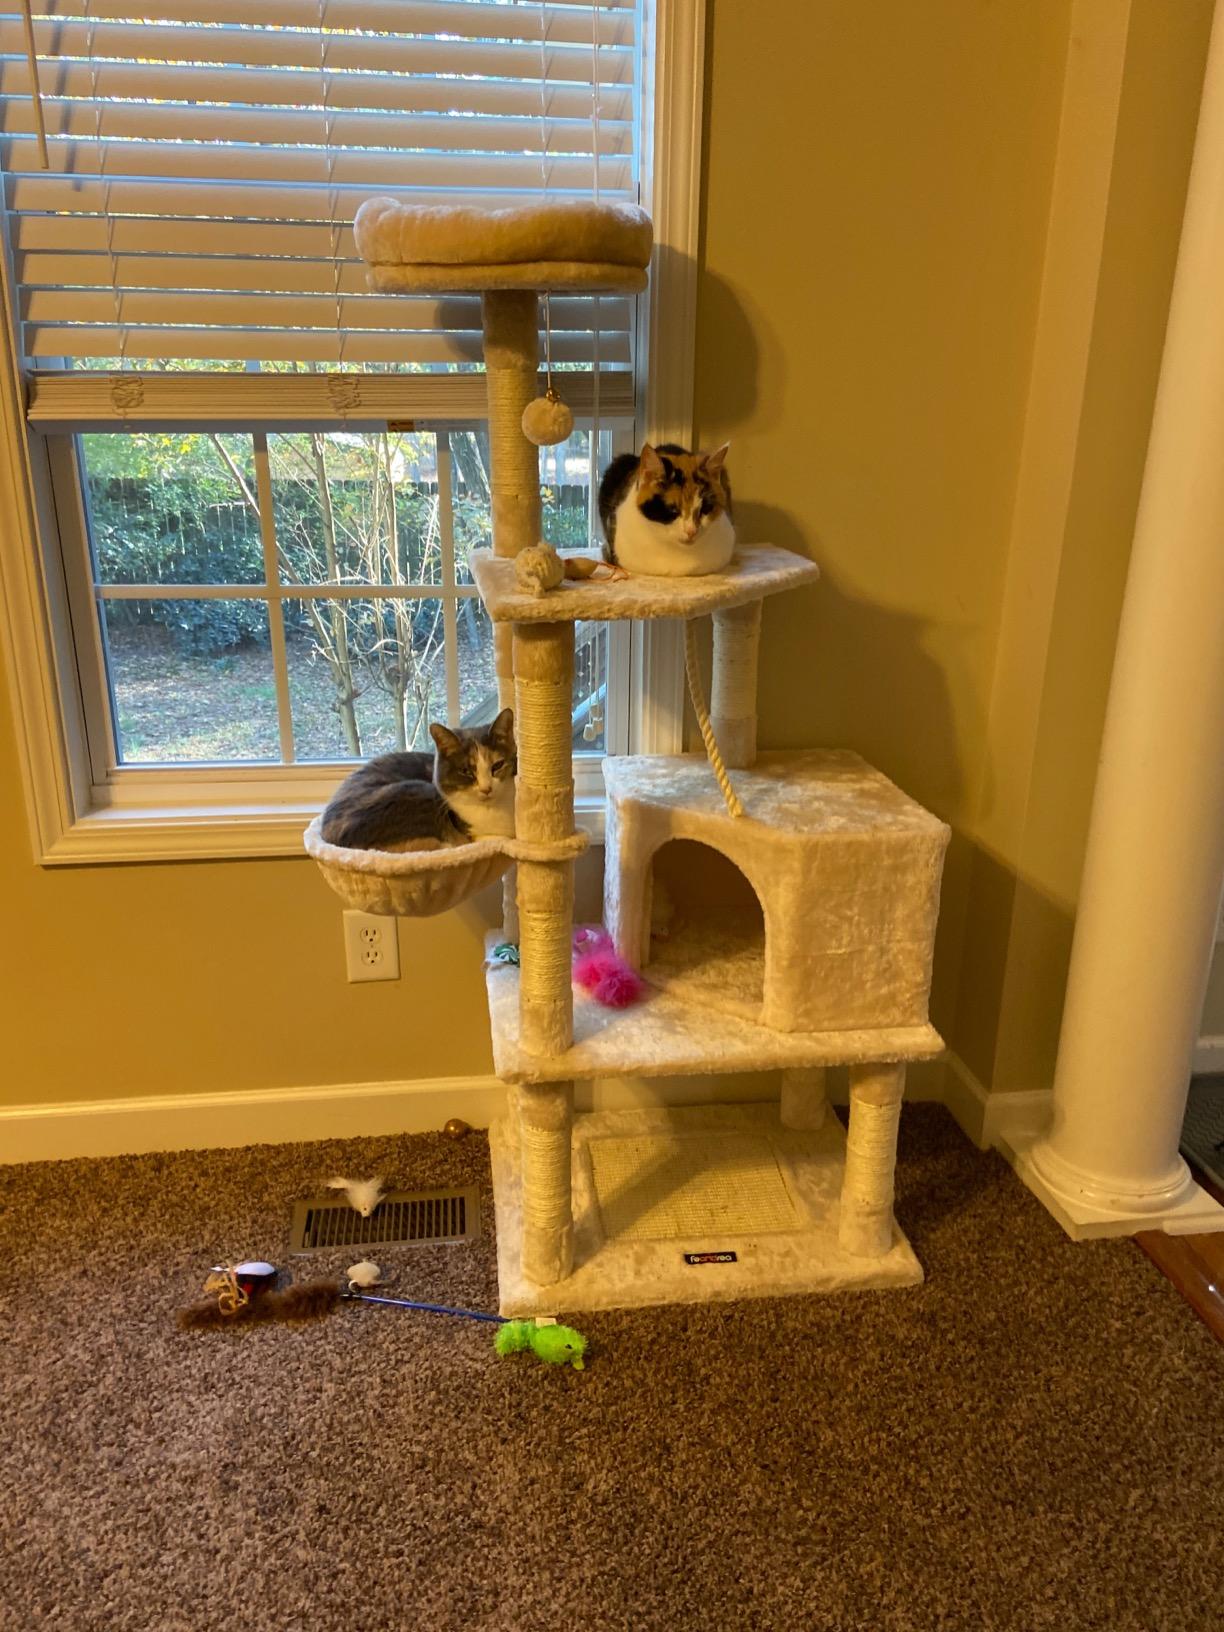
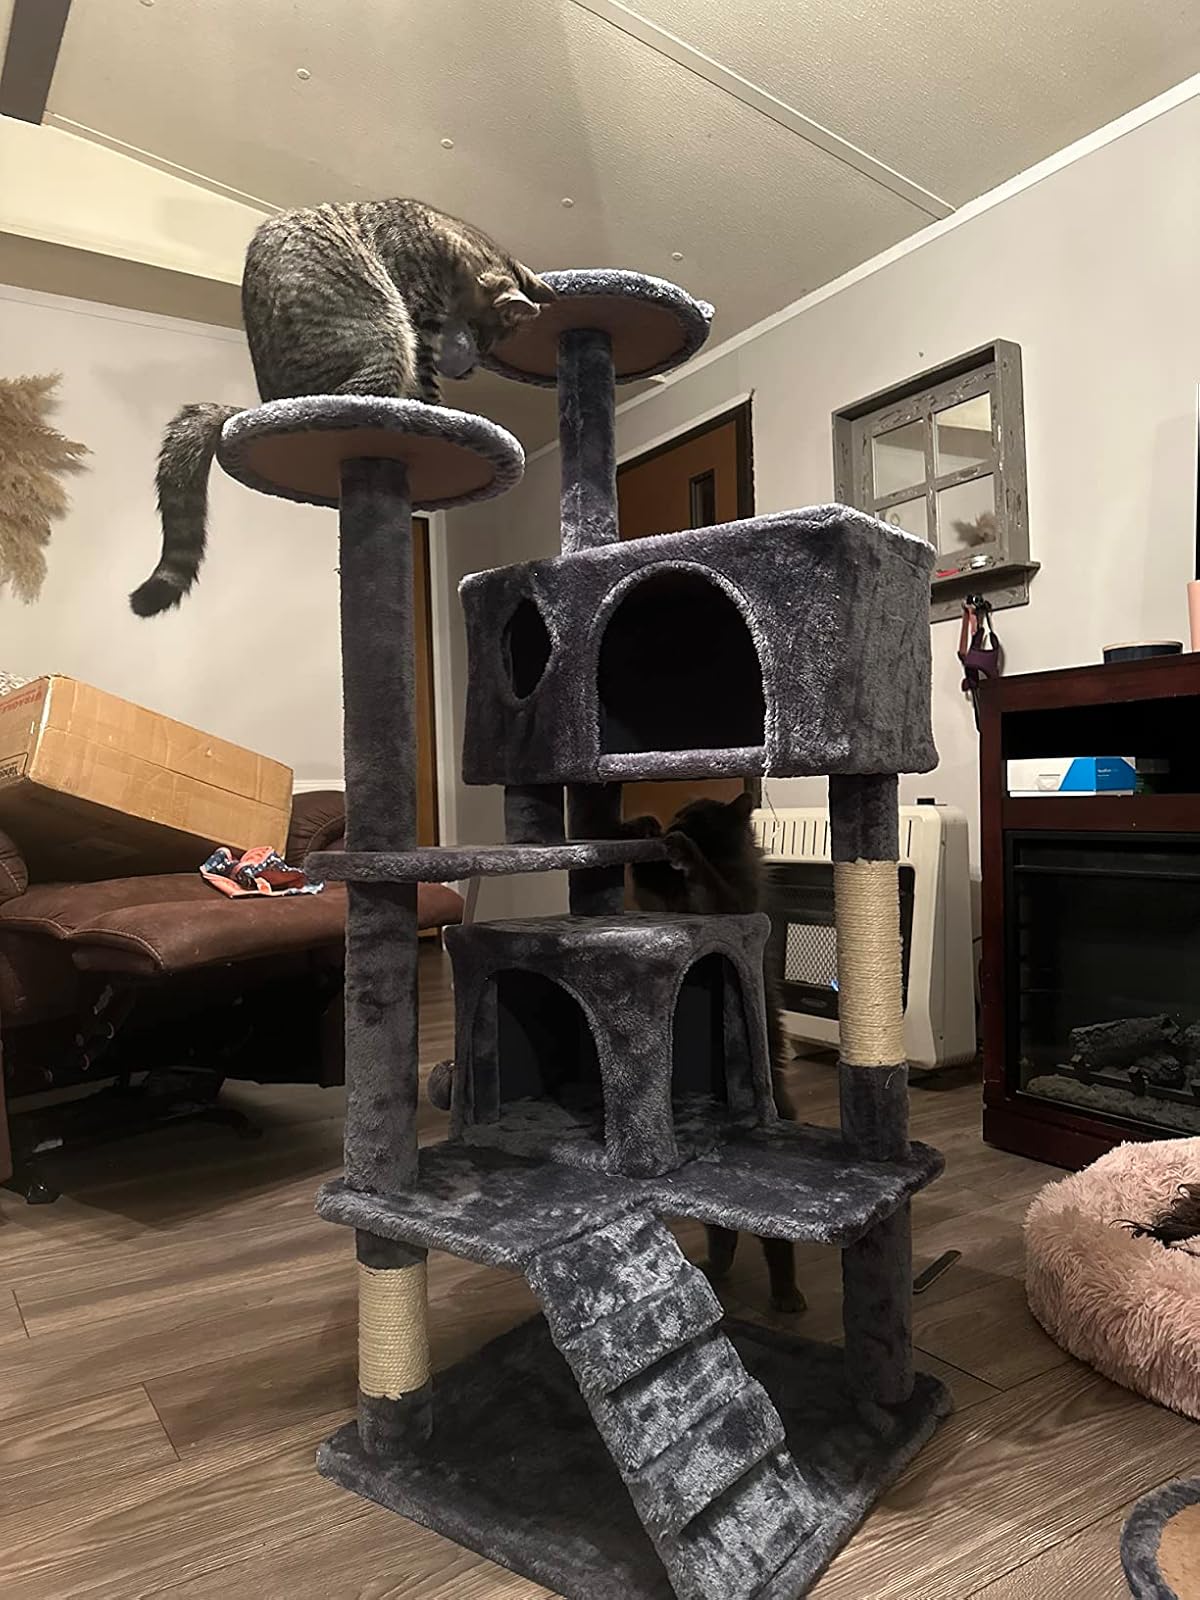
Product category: items_cat tree
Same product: no